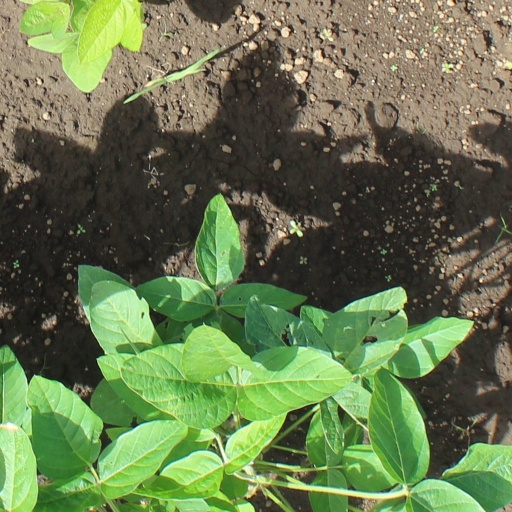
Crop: soybean